Henning–Tahy conflict

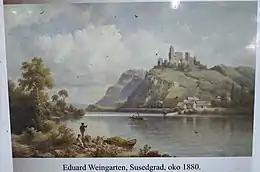

Once moved in, Tahy had Ursula and her family completely isolated from the outside world. He deployed 40 of his soldiers to hold Hennings hostage inside. Tahy also started his cruel treatment of local peasants and forbade them to make contact with Ursula. Ursula then complained to the king about Tahy's behaviour, but without much success.